Wianka van Dorp

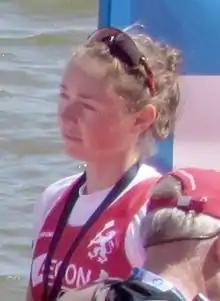
Van Dorp at the 2016 European Championships

Wianka van Dorp (born 1 December 1987) is a Dutch rower. Competing as the bow in different events she won a bronze medal at the 2011 World Championships and three silver medals at the European championships in 2013–2016. She finished sixth in the eight at the 2016 Rio Olympics.